Patrick Creadon

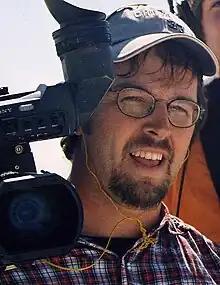
Creadon while filming in 2004

He began his filmmaking career in Chicago on "The 90s", produced by Tom Weinberg and Joel Cohen. Creadon regularly shot and edited stories for the critically acclaimed weekly documentary showcase. The series was presented on PBS by WTTW/Chicago and KBDI/Denver. "The Arizona Republic" called "The 90's" "the best show on television." At 22 years old, Creadon was one of the youngest cameramen in the history of PBS.